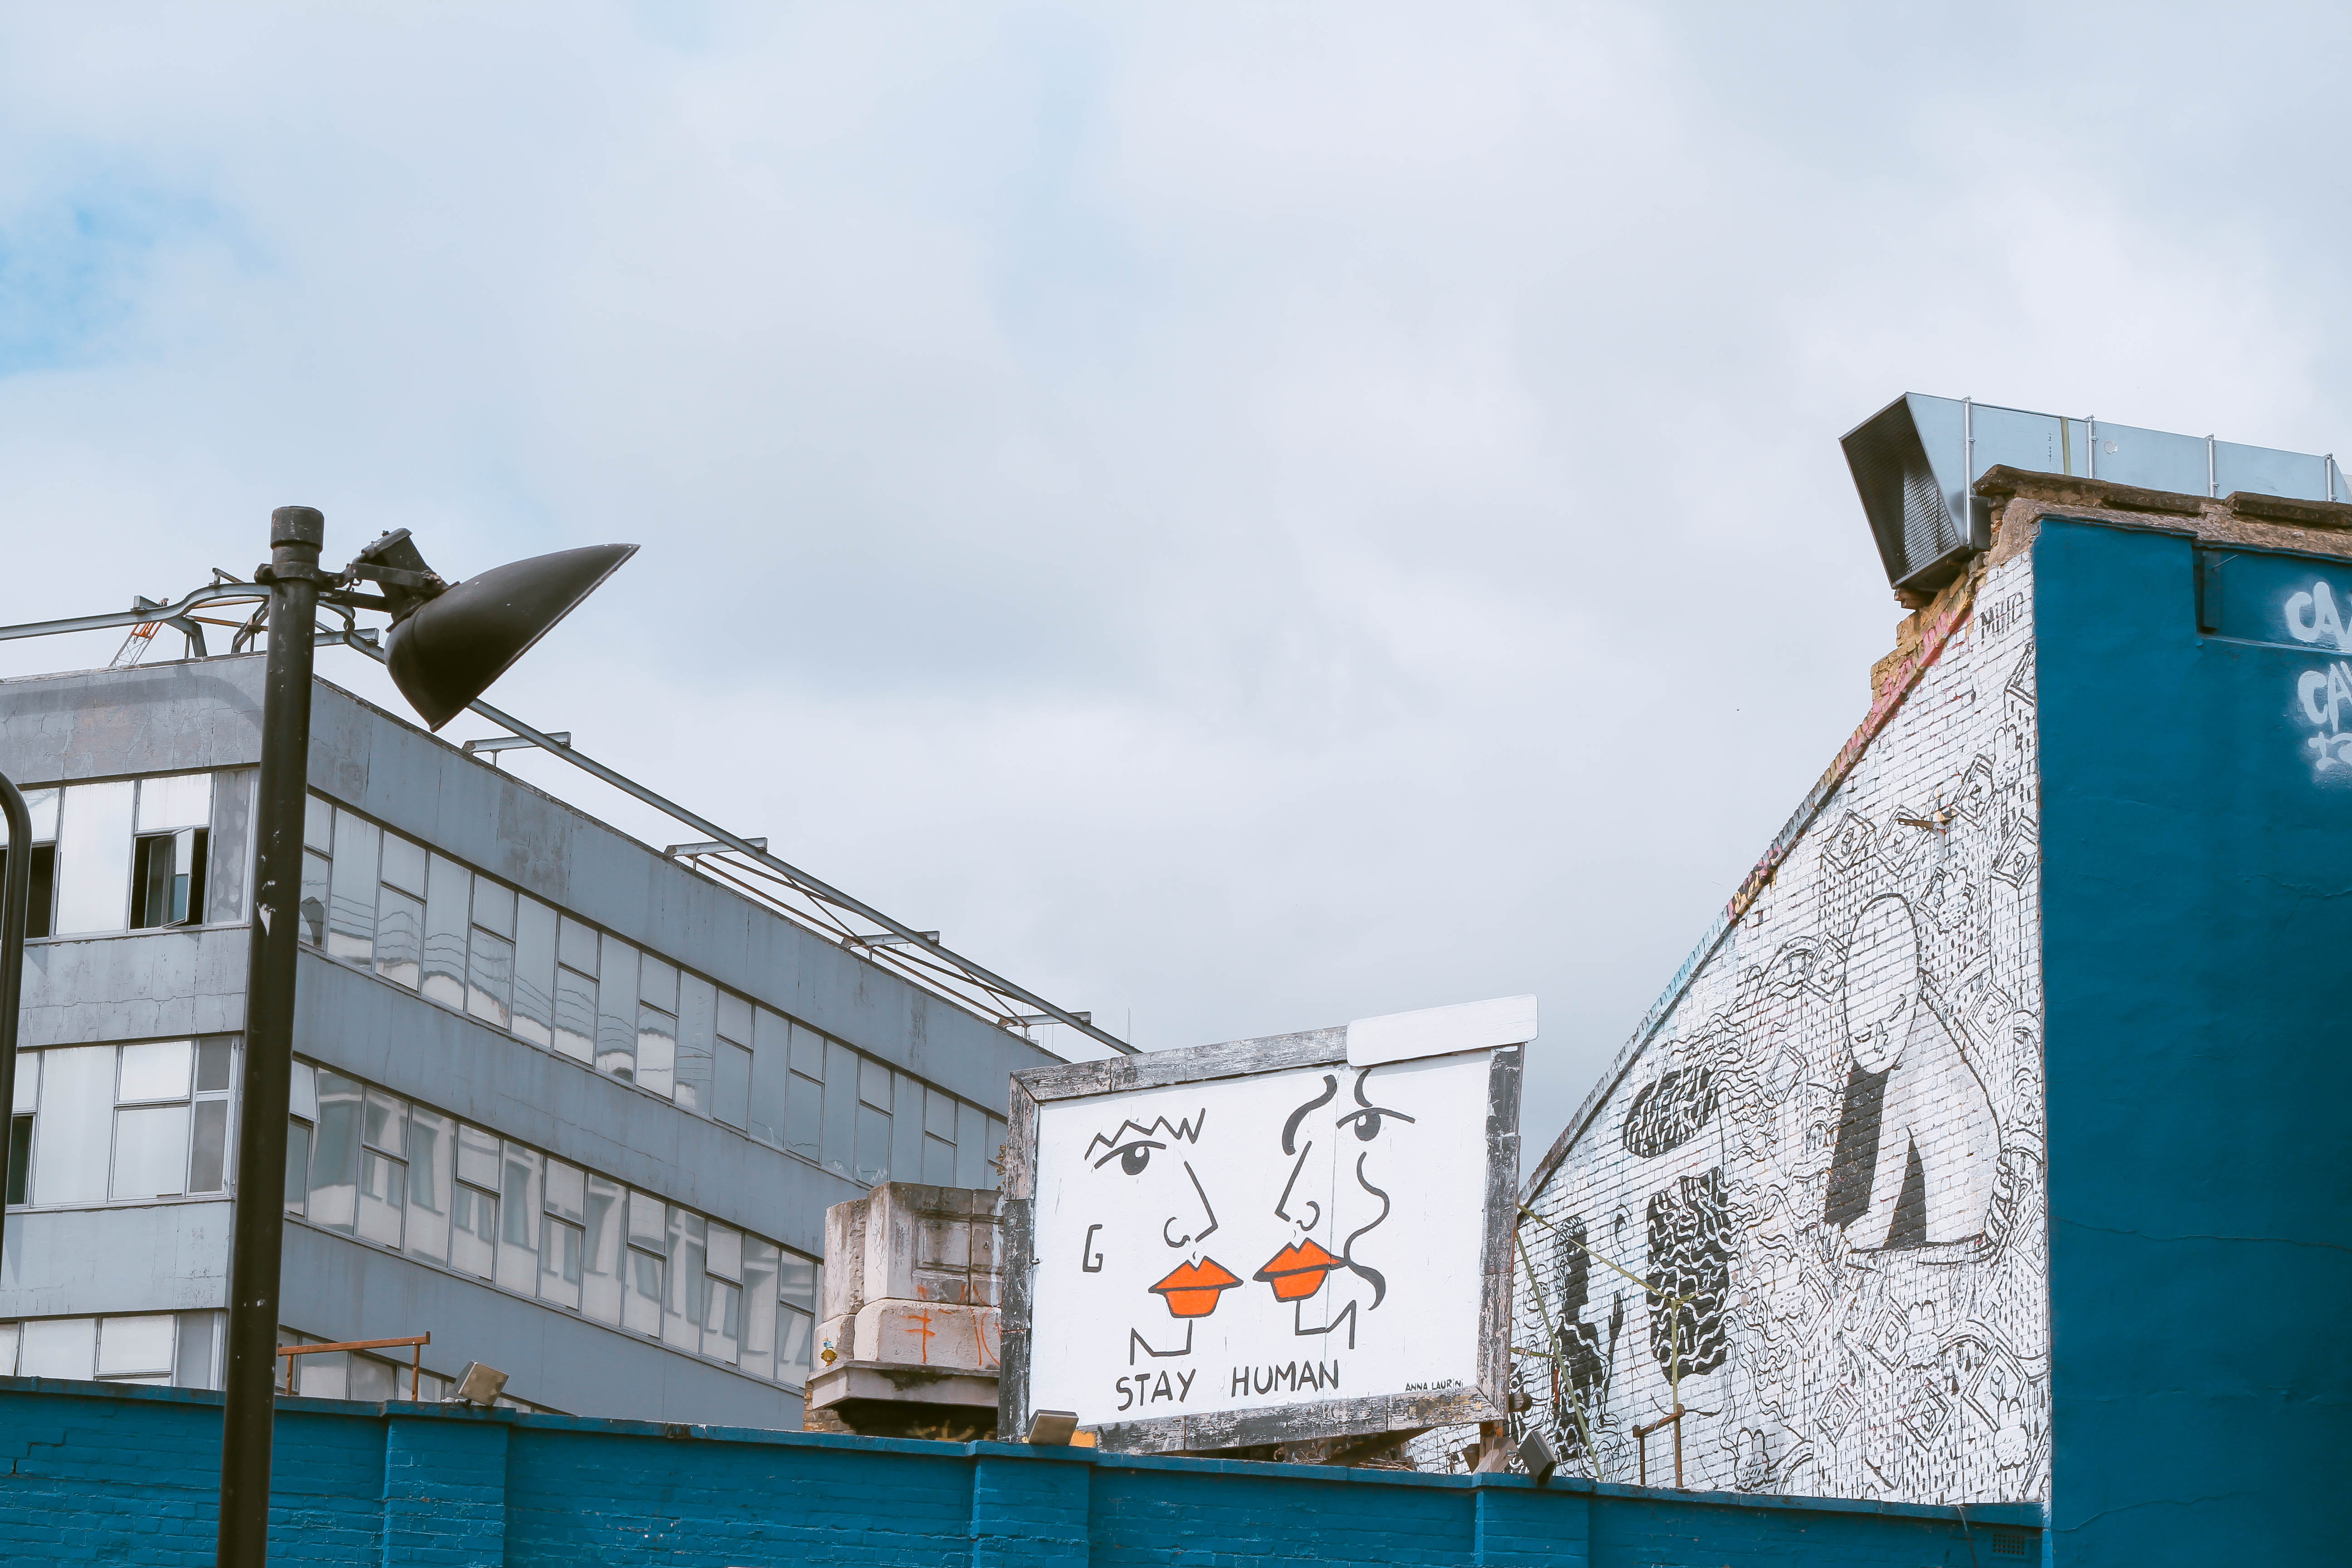
sea, boat, house, vehicle, blue, waterway, urban area